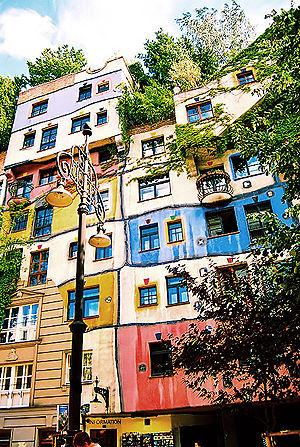
Autriche, Vienne, Hundertwasserhaus
La Hundertwasserhaus est un immeuble viennois de conception inhabituelle. Il est situé au 34-38 de la Kegelgasse, dans le 3ᵉ arrondissement de Vienne. Il a été construit entre 1983 et 1985 par la commune de Vienne.